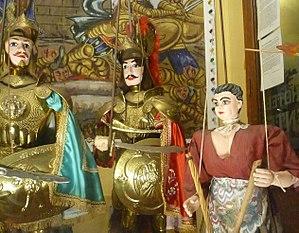
Personnages du théâtre de marionnettes sicilien (Musée ethnographique éolien, Lipari). Rinaldo, Orlando et Lauretta (?)